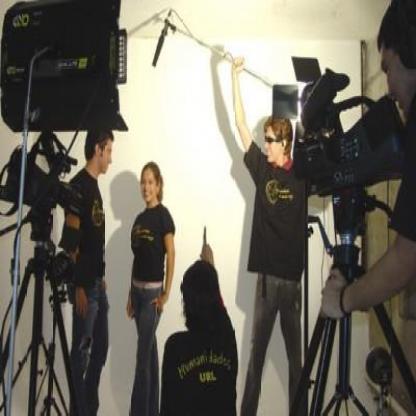
Scene: Indoor